Juan Lombía

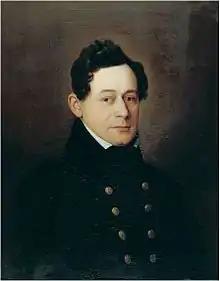
"Portrait of Juan Lombía", by Antonio María Esquivel. 1837. (Museo de Zaragoza).

Juan Lombía (1806 in Zaragoza – 1851 in Madrid) was a Spanish actor, author and theatre impresario. As an author, he is only remembered today for his 1808 "El sitio de Zaragoza," a one-act prologue dedicated to the Dos de Mayo Uprising. As impresario at Teatro de la Cruz, he was responsible for the staging of numerous works by José Zorrilla, among them Don Juan Tenorio.